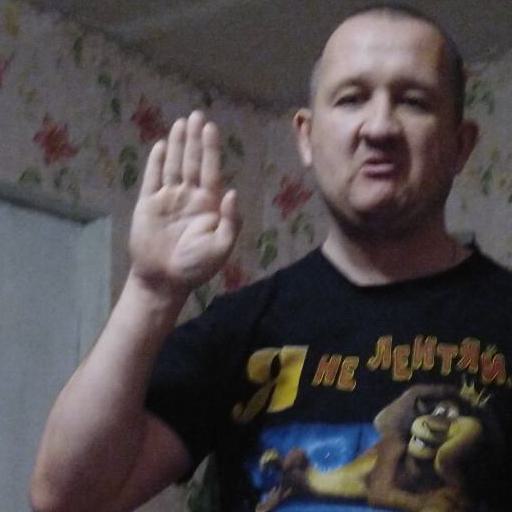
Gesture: stop